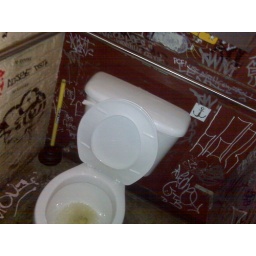
Shitty shitty seat in a nice bar 1